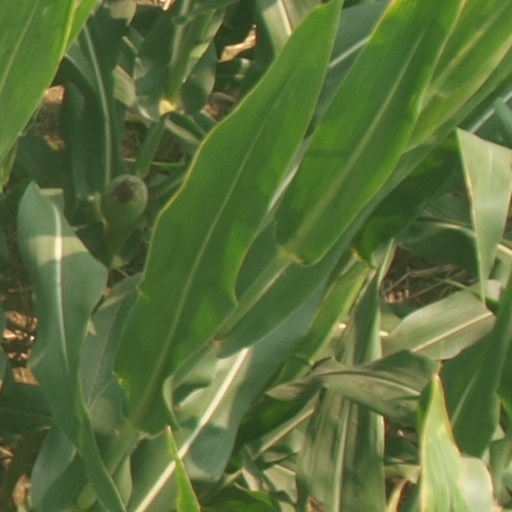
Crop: maize; corn